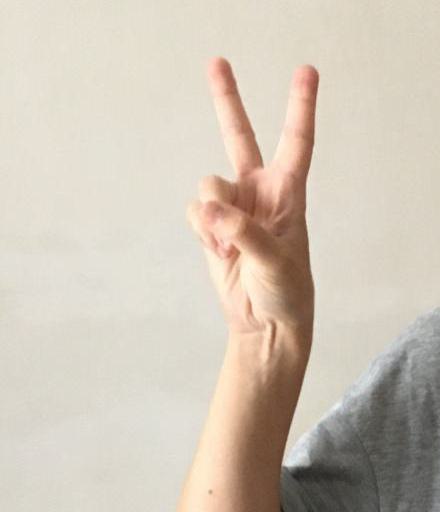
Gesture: peace